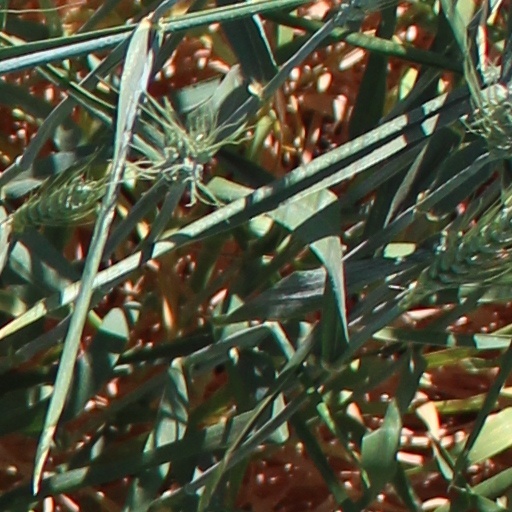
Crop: wheat